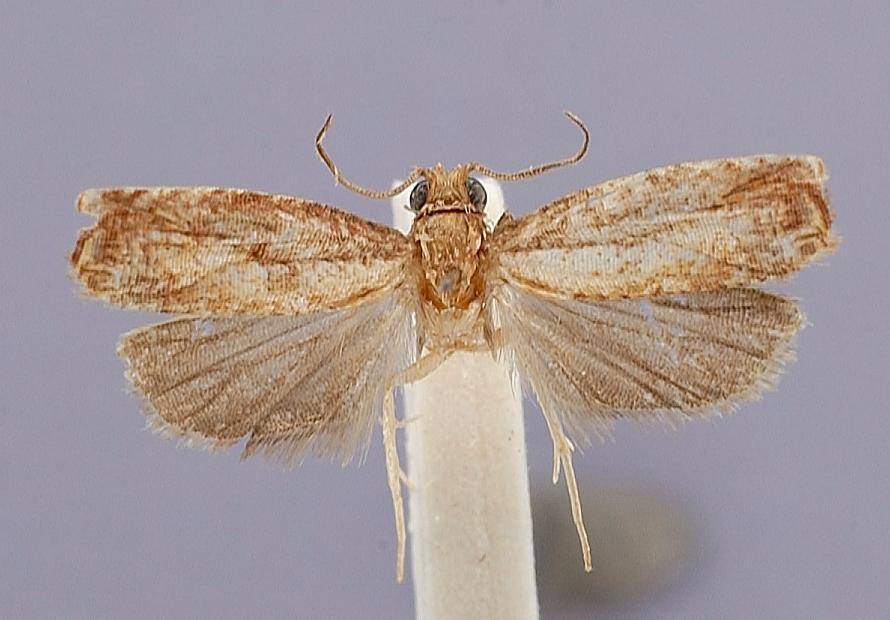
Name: Episimus coleus
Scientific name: Episimus coleus Razowski, 2008
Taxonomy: Animalia, Arthropoda, Insecta, Lepidoptera, Tortricidae
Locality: [Not Stated], Saint John, United States Virgin Islands, United States
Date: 25 Mar 1958